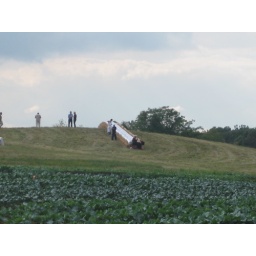
View of the table in the field